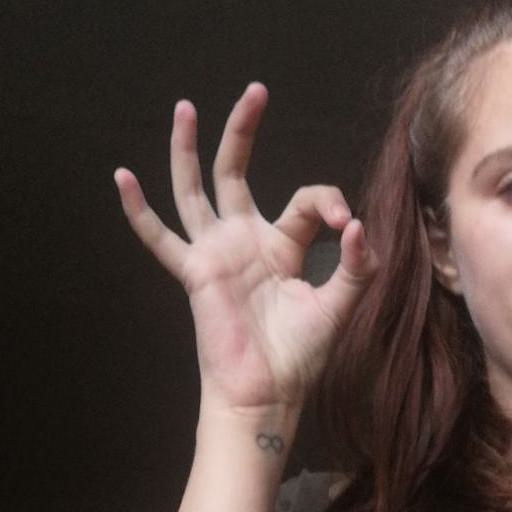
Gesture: ok